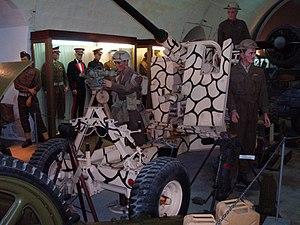
Le Musée national de la guerre est un musée situé à La Valette. Ses collections portent sur la période postérieure à 1798, majoritairement sur la Première et la Seconde Guerre mondiale.